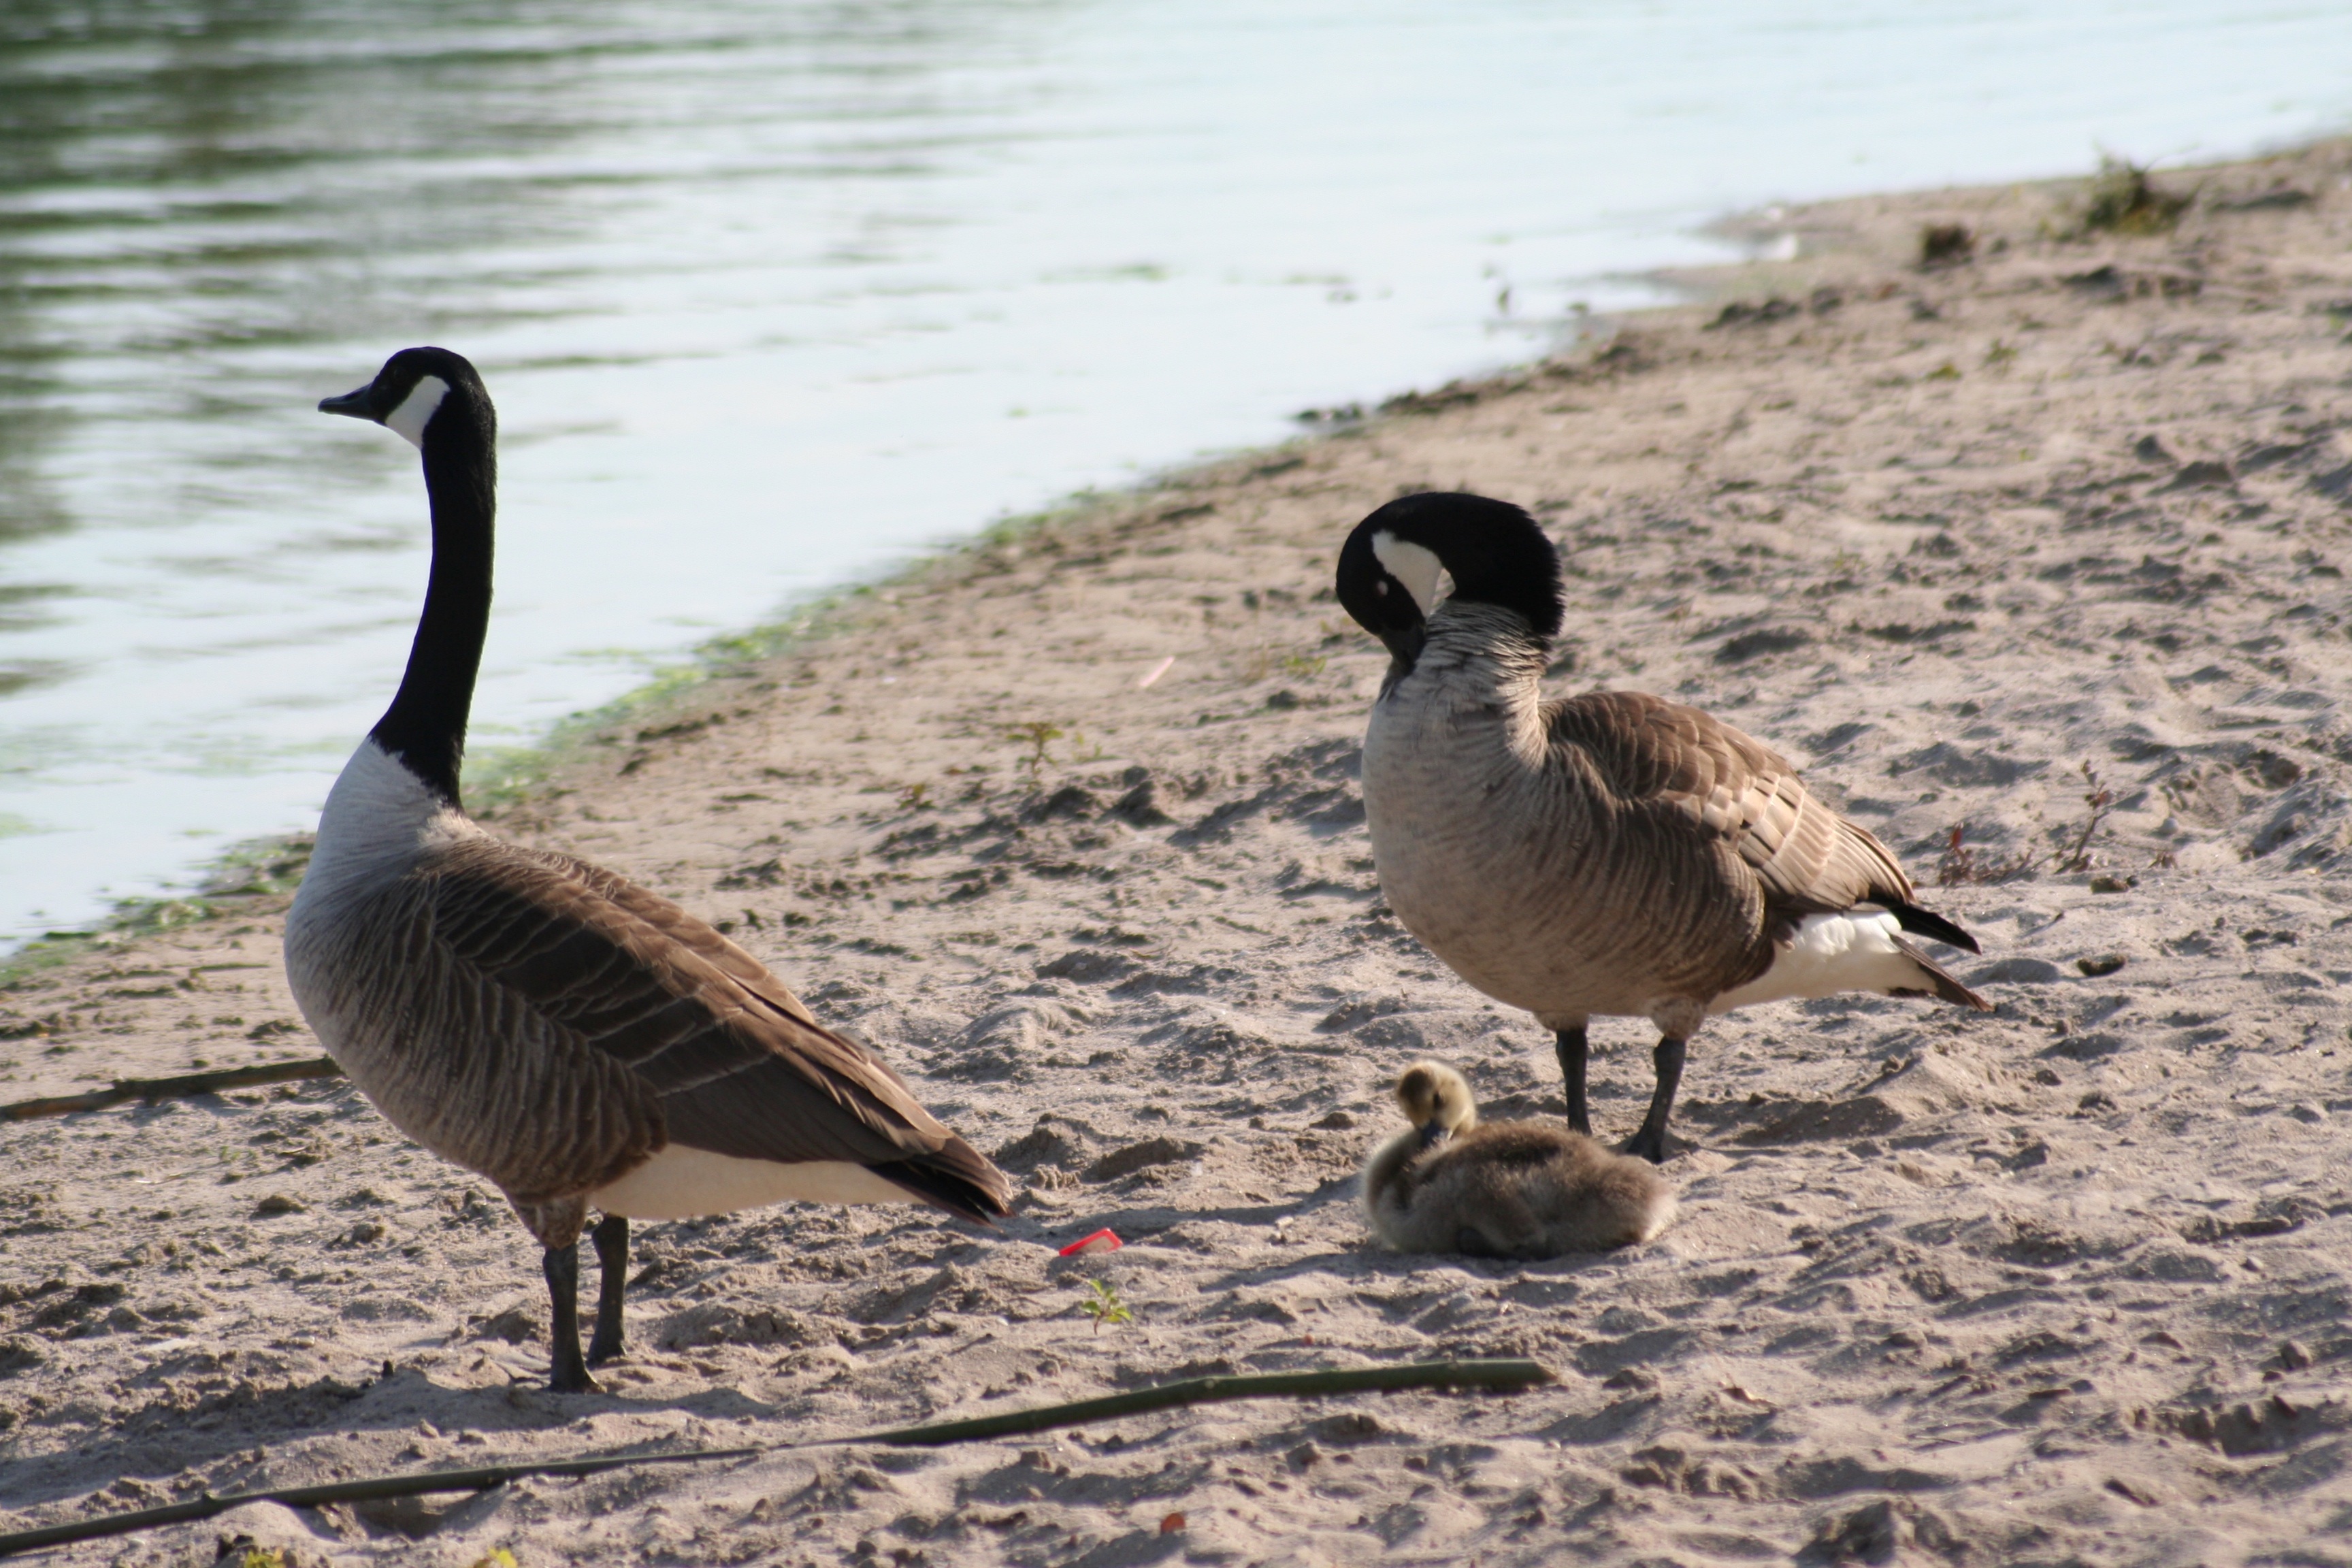
bird, lake, pond, wildlife, beak, couple, fauna, bank, duck, goose, vertebrate, ducks, waterfowl, waters, water bird, animal world, wildlife photography, ducks geese and swans